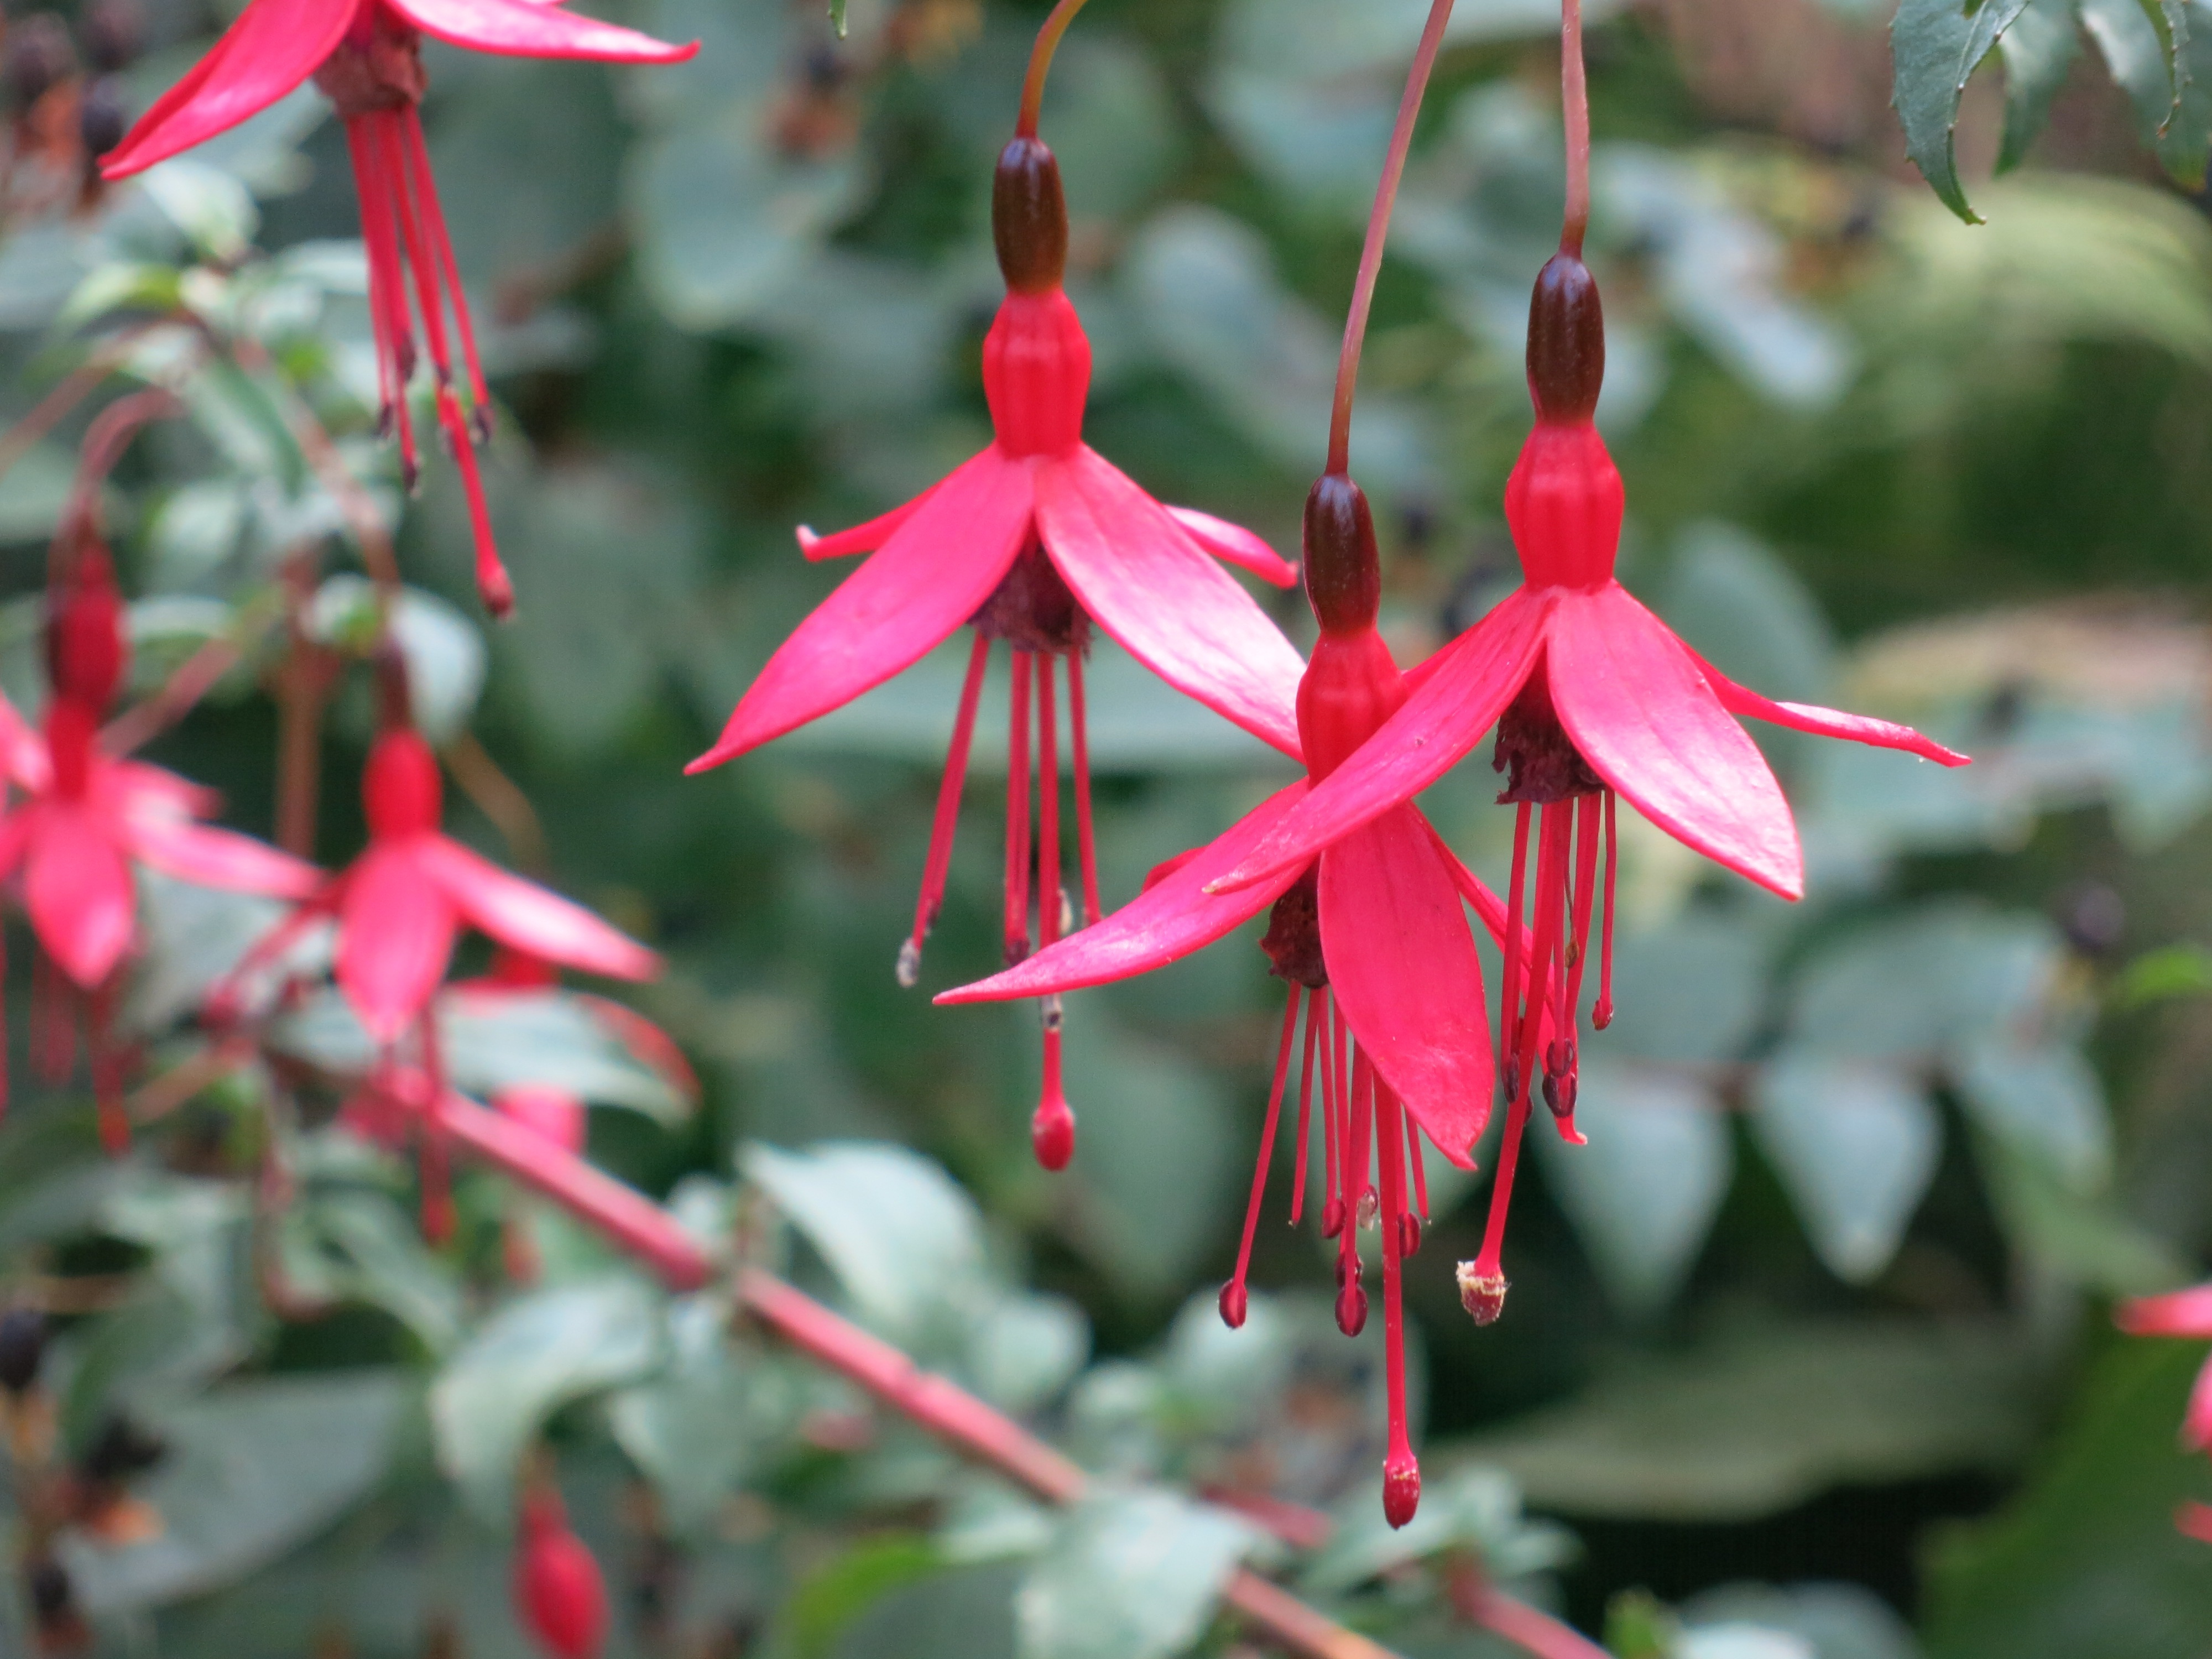
plant, leaf, flower, red, botany, close, flora, flowers, shrub, fuchsia, magenta, flowering plant, evening primrose greenhouse, land plant